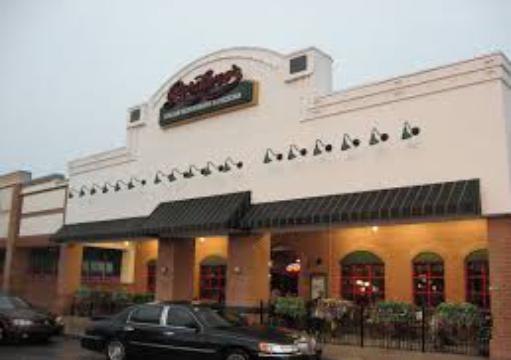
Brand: Giordano's Pizzeria
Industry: Food